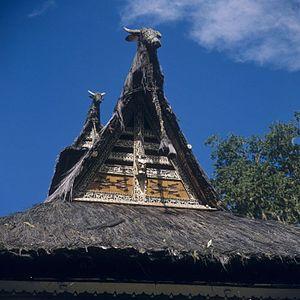
Les Batak Simalungun sont un des groupes batak, une population du nord de l'île indonésienne de Sumatra. Au nombre d'environ 1,2 million, ils habitent au nord et au nord-est du lac Toba.